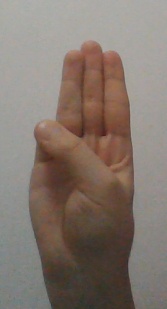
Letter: thaa